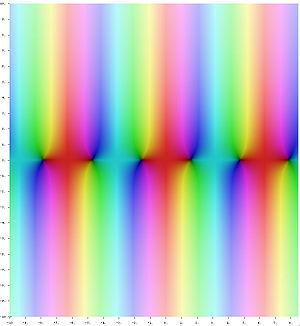
La fonction cosinus est une fonction mathématique paire d'un angle. Dans un triangle rectangle, le cosinus d'un angle est le rapport de la longueur du côté adjacent par la longueur de l'hypoténuse.